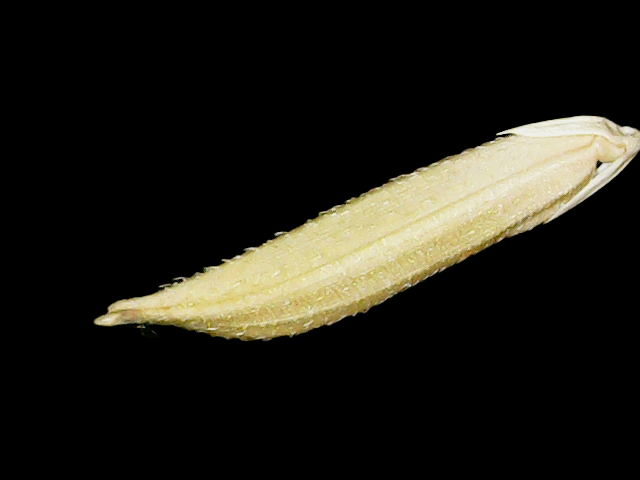
Rice variety: Binadhan25